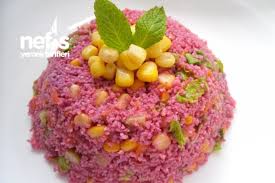
Yemek: kisir